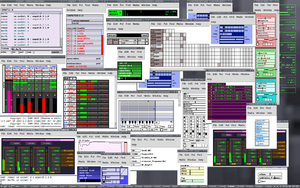
Pure Data est un logiciel de programmation graphique pour la création musicale et multimédia en temps réel. Il permet également de gérer des signaux entrants dans l'ordinateur et de gérer des signaux sortants. Ce logiciel permet un suivi de partition.